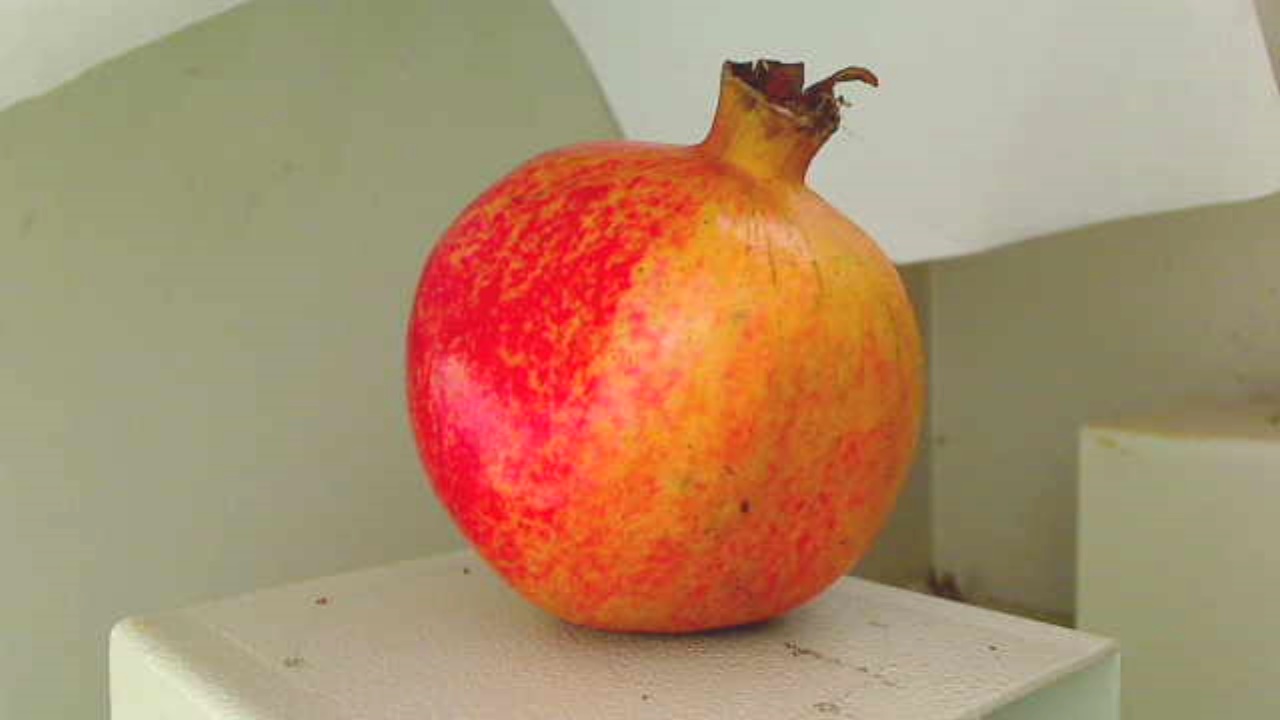
Grade: grade-3
Quality: quality-3